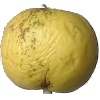
Label: golden_apple